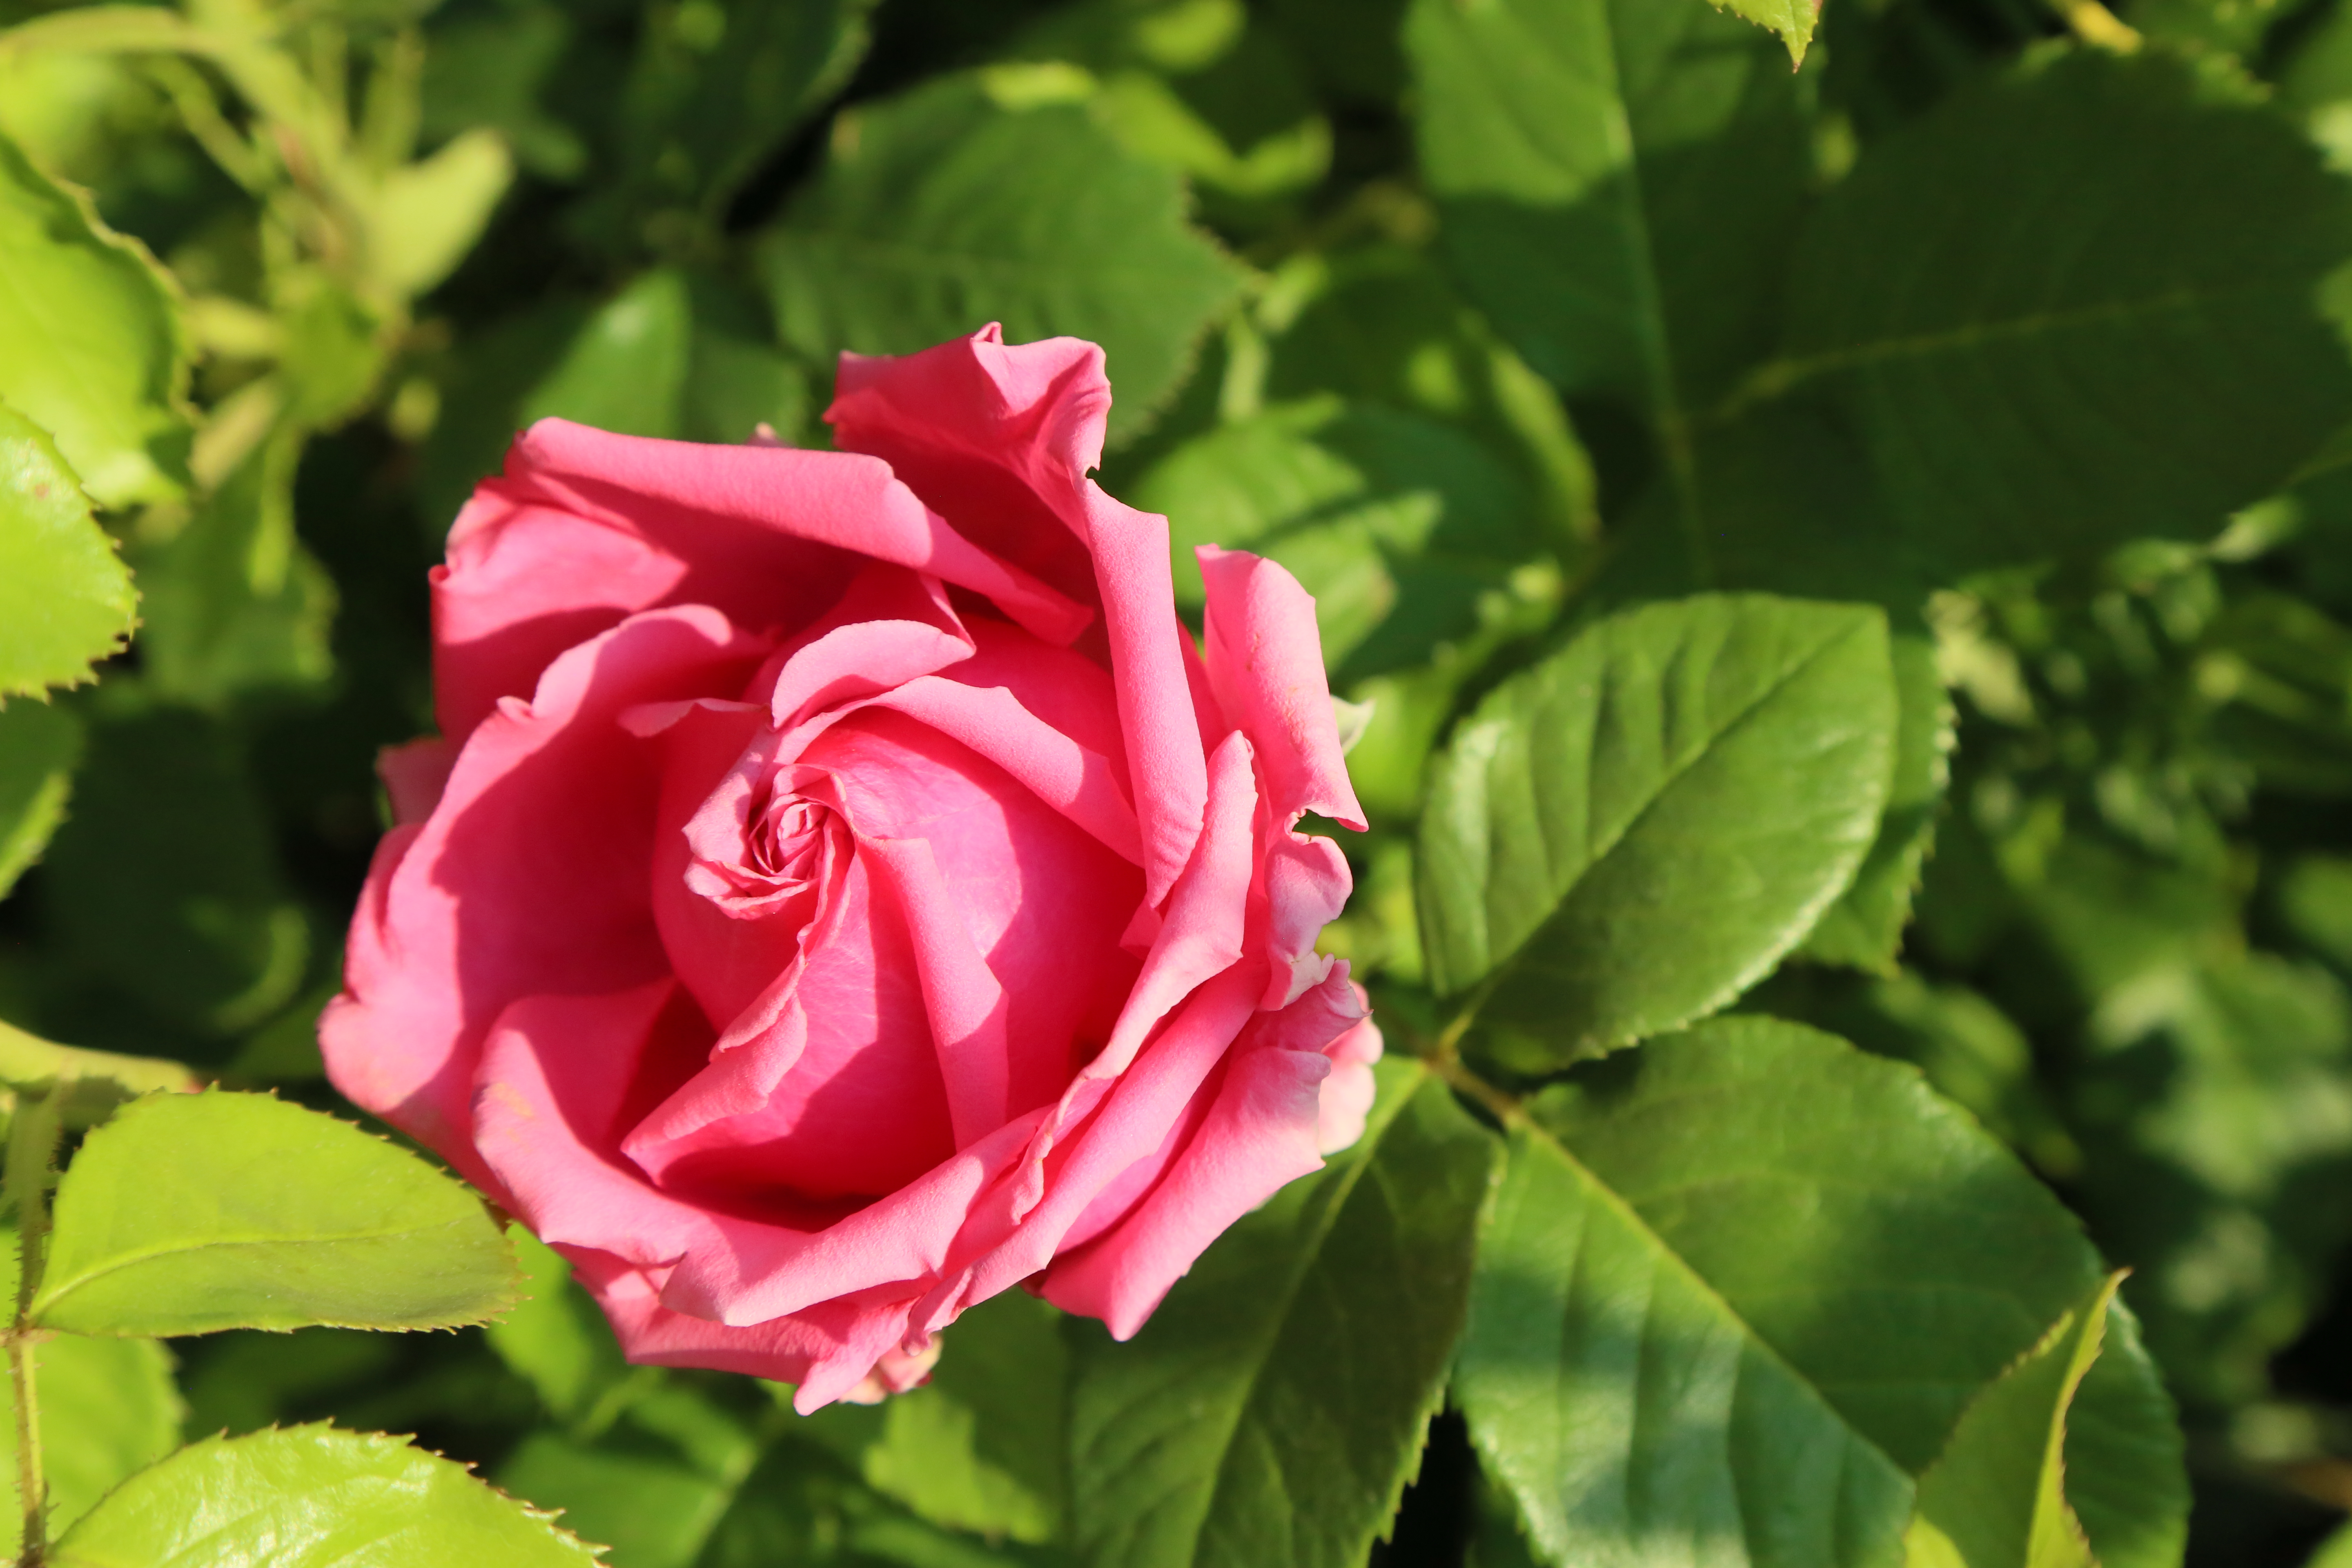
rose, nature, spring, plant, love, colorful, flower, flowering plant, Julia child rose, garden roses, petal, pink, floribunda, rose family, red, natural environment, rosa centifolia, rose order, botany, Hybrid tea rose, leaf, close up, camellia, grass, china rose, plant stem, annual plant, shrub, japanese camellia, rosa wichuraiana, garden, begonia, perennial plant, herbaceous plant